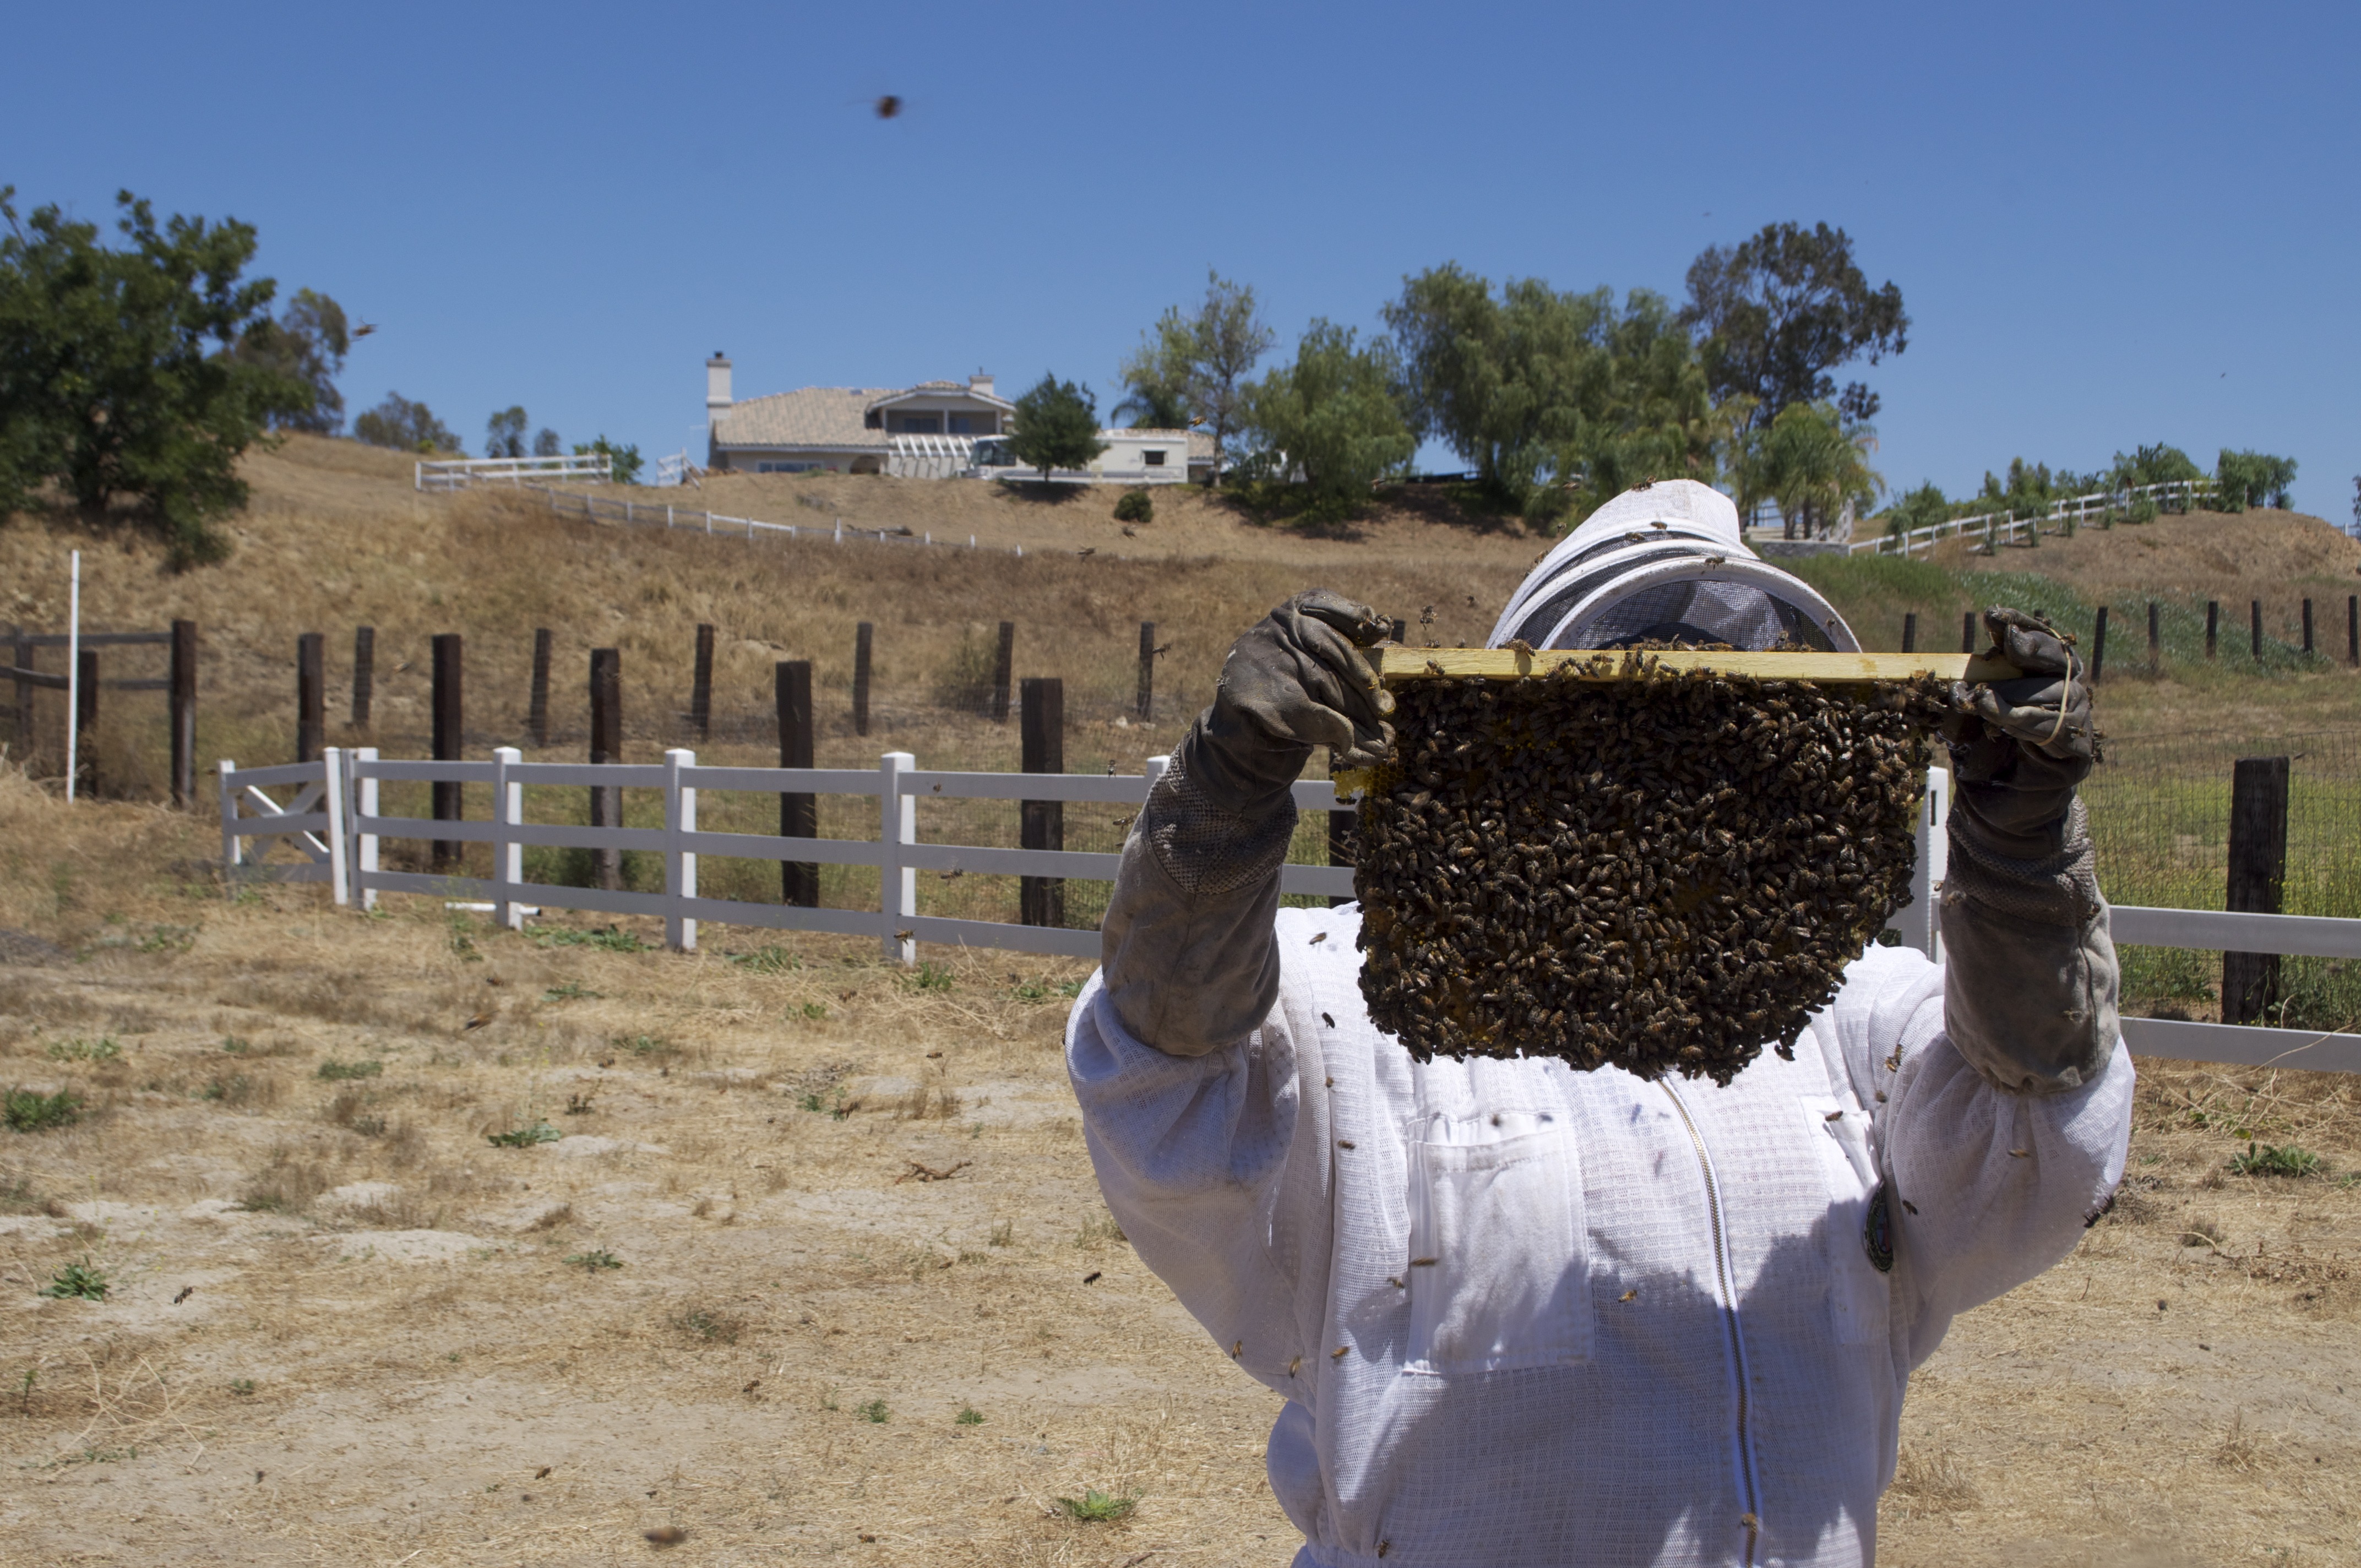
farm, honey, insect, agriculture, beekeeper, entomology, wings, bee, insects, honeybee, bees, rural area, stinger, beekeeping, queen bee, honey jar, honey for sale